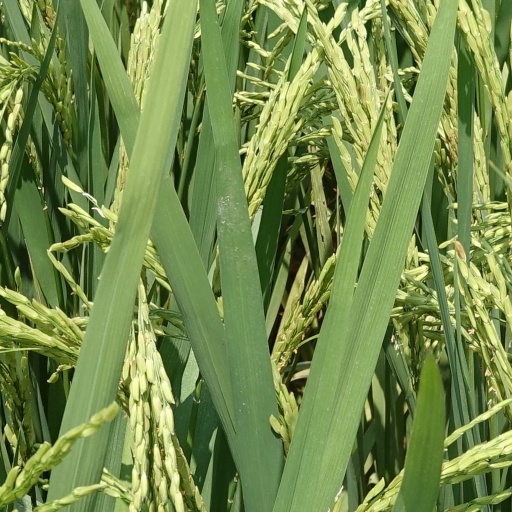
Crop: rice